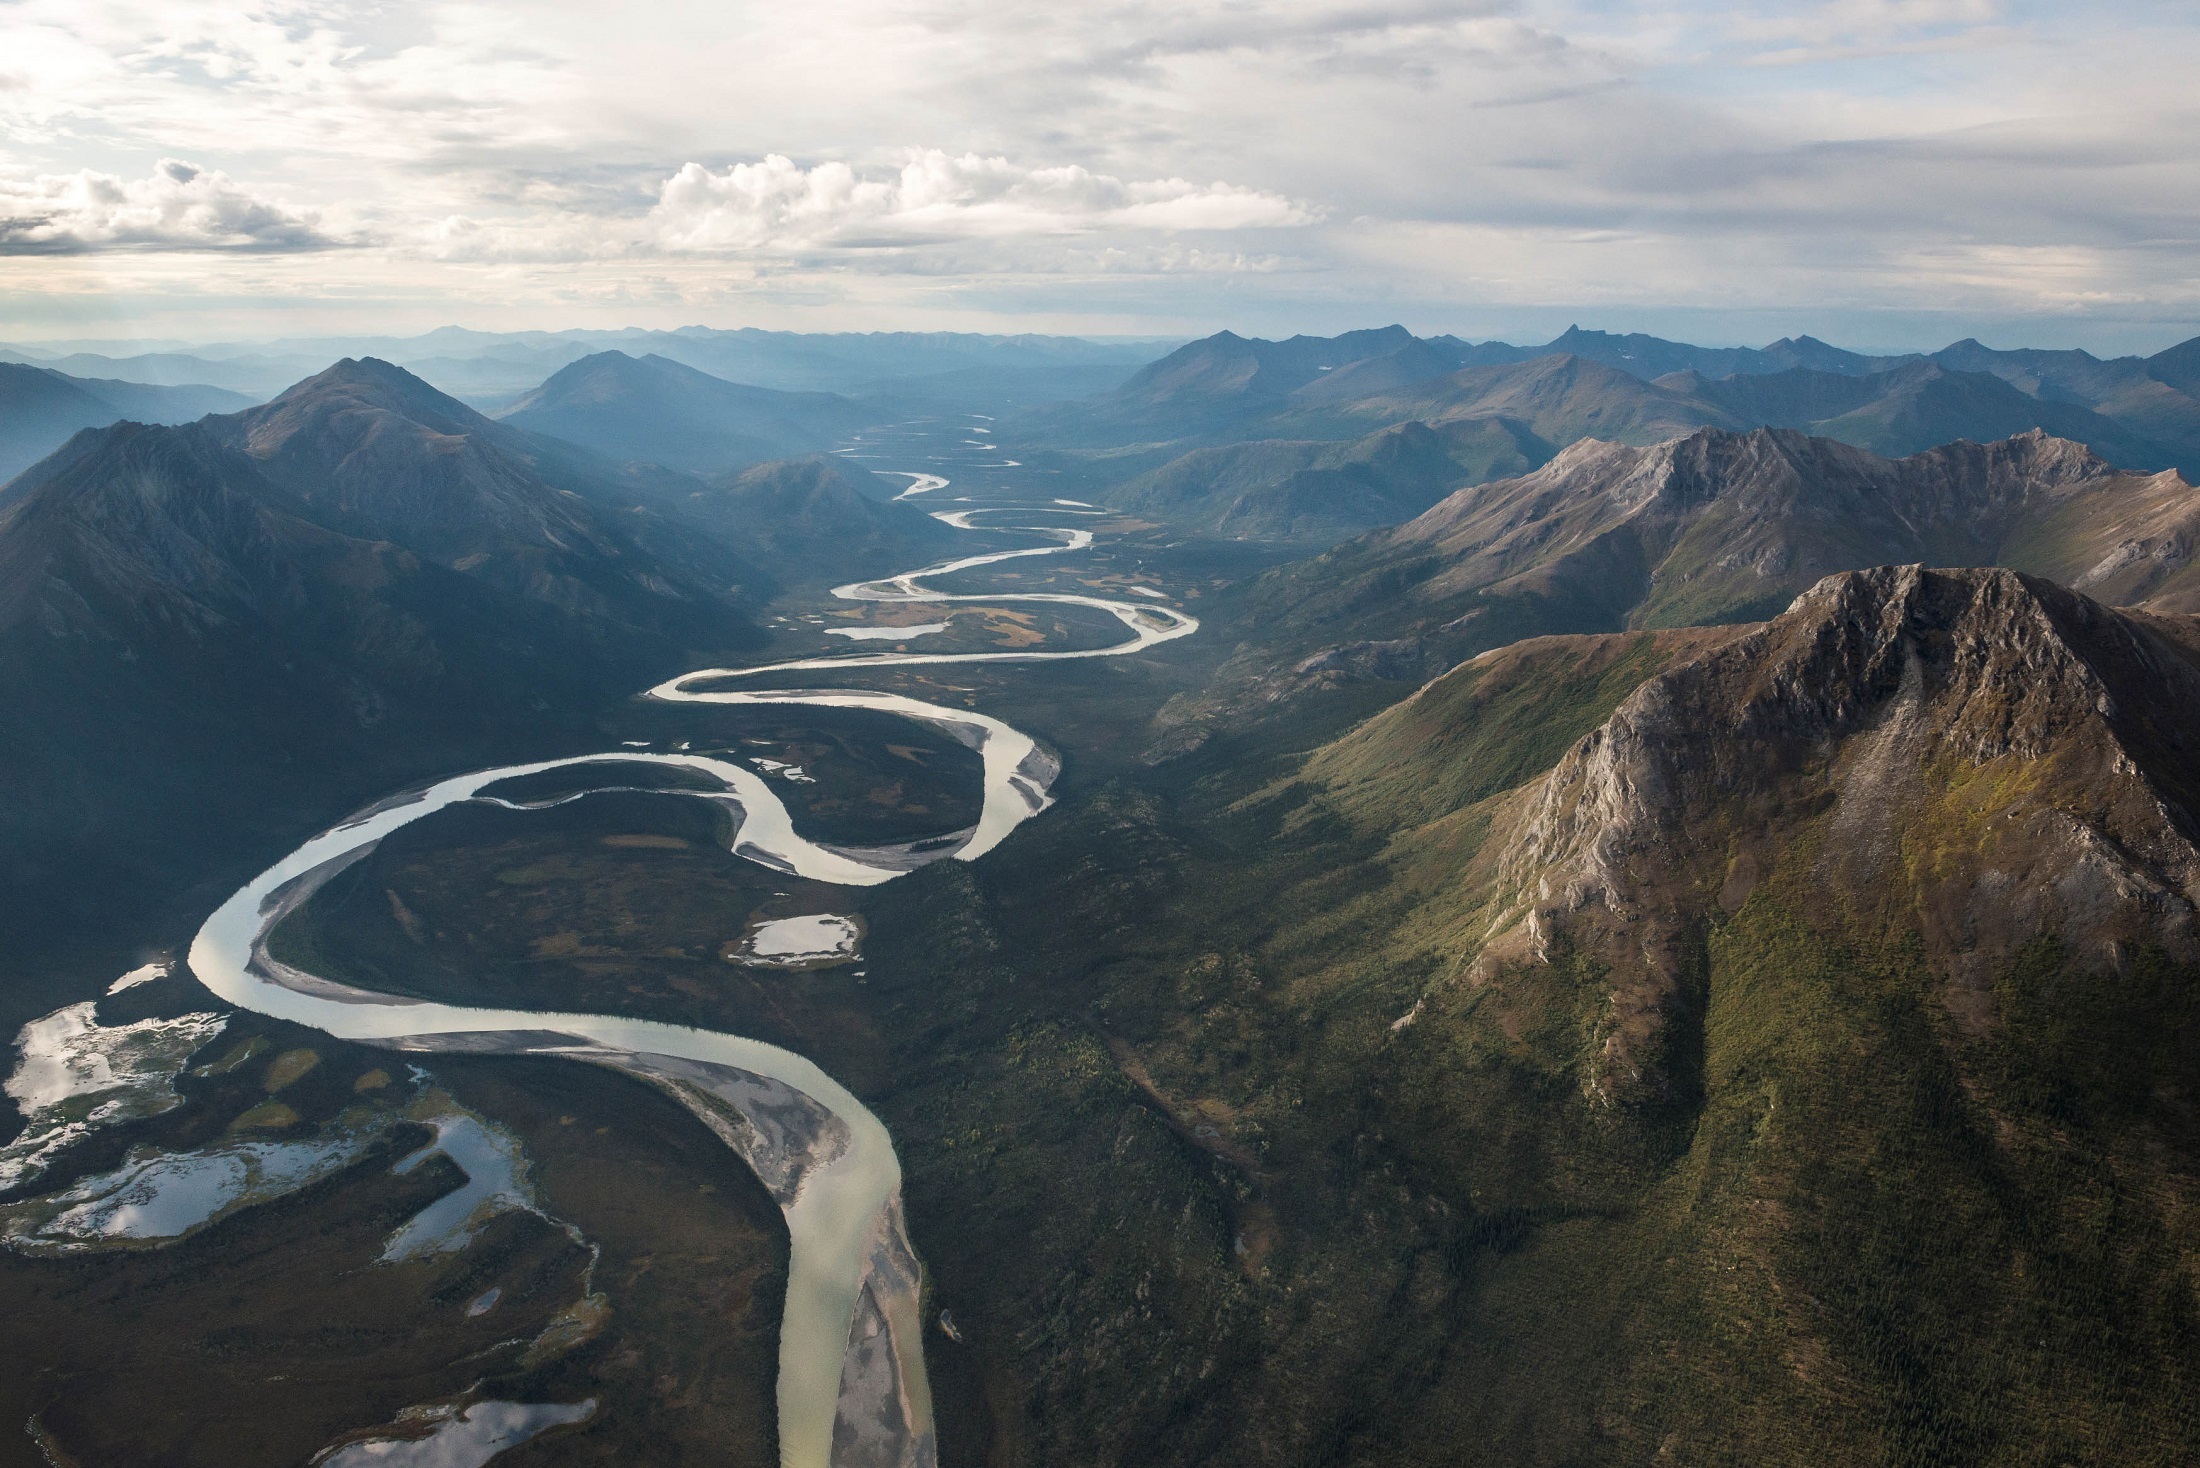
mountainous landforms, mountain, highland, ridge, mountain range, mountain pass, aerial photography, fell, valley, sky, hill, geology, terrain, landscape, massif, geological phenomenon, tundra, summit, alps, rock